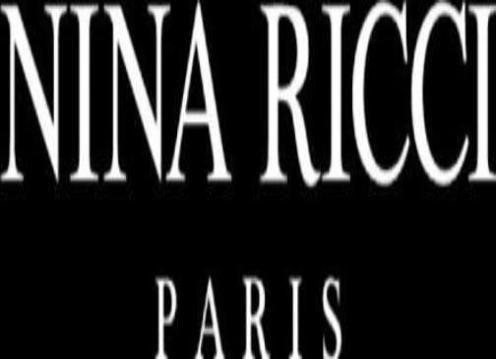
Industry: Clothes